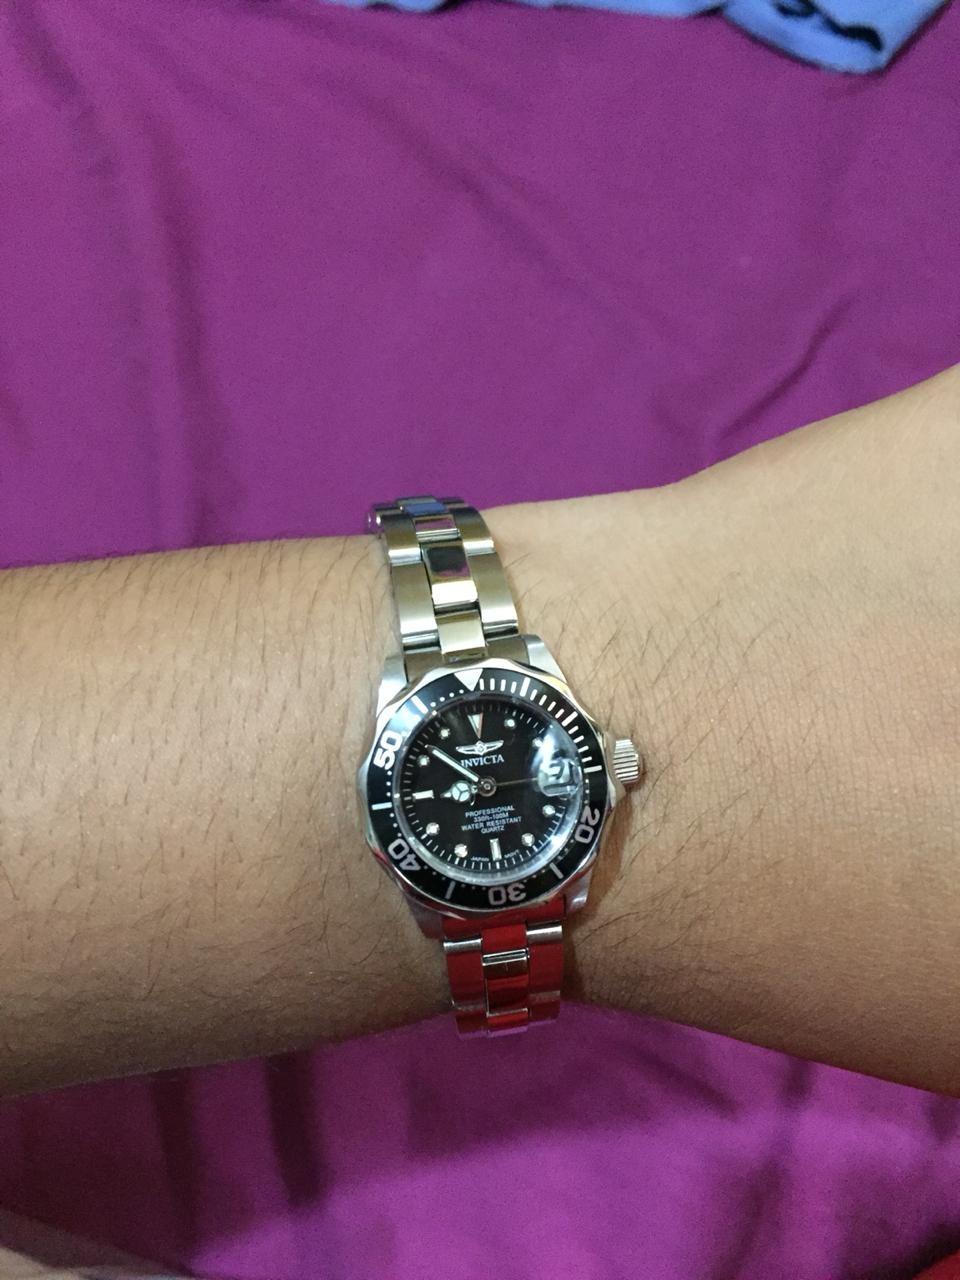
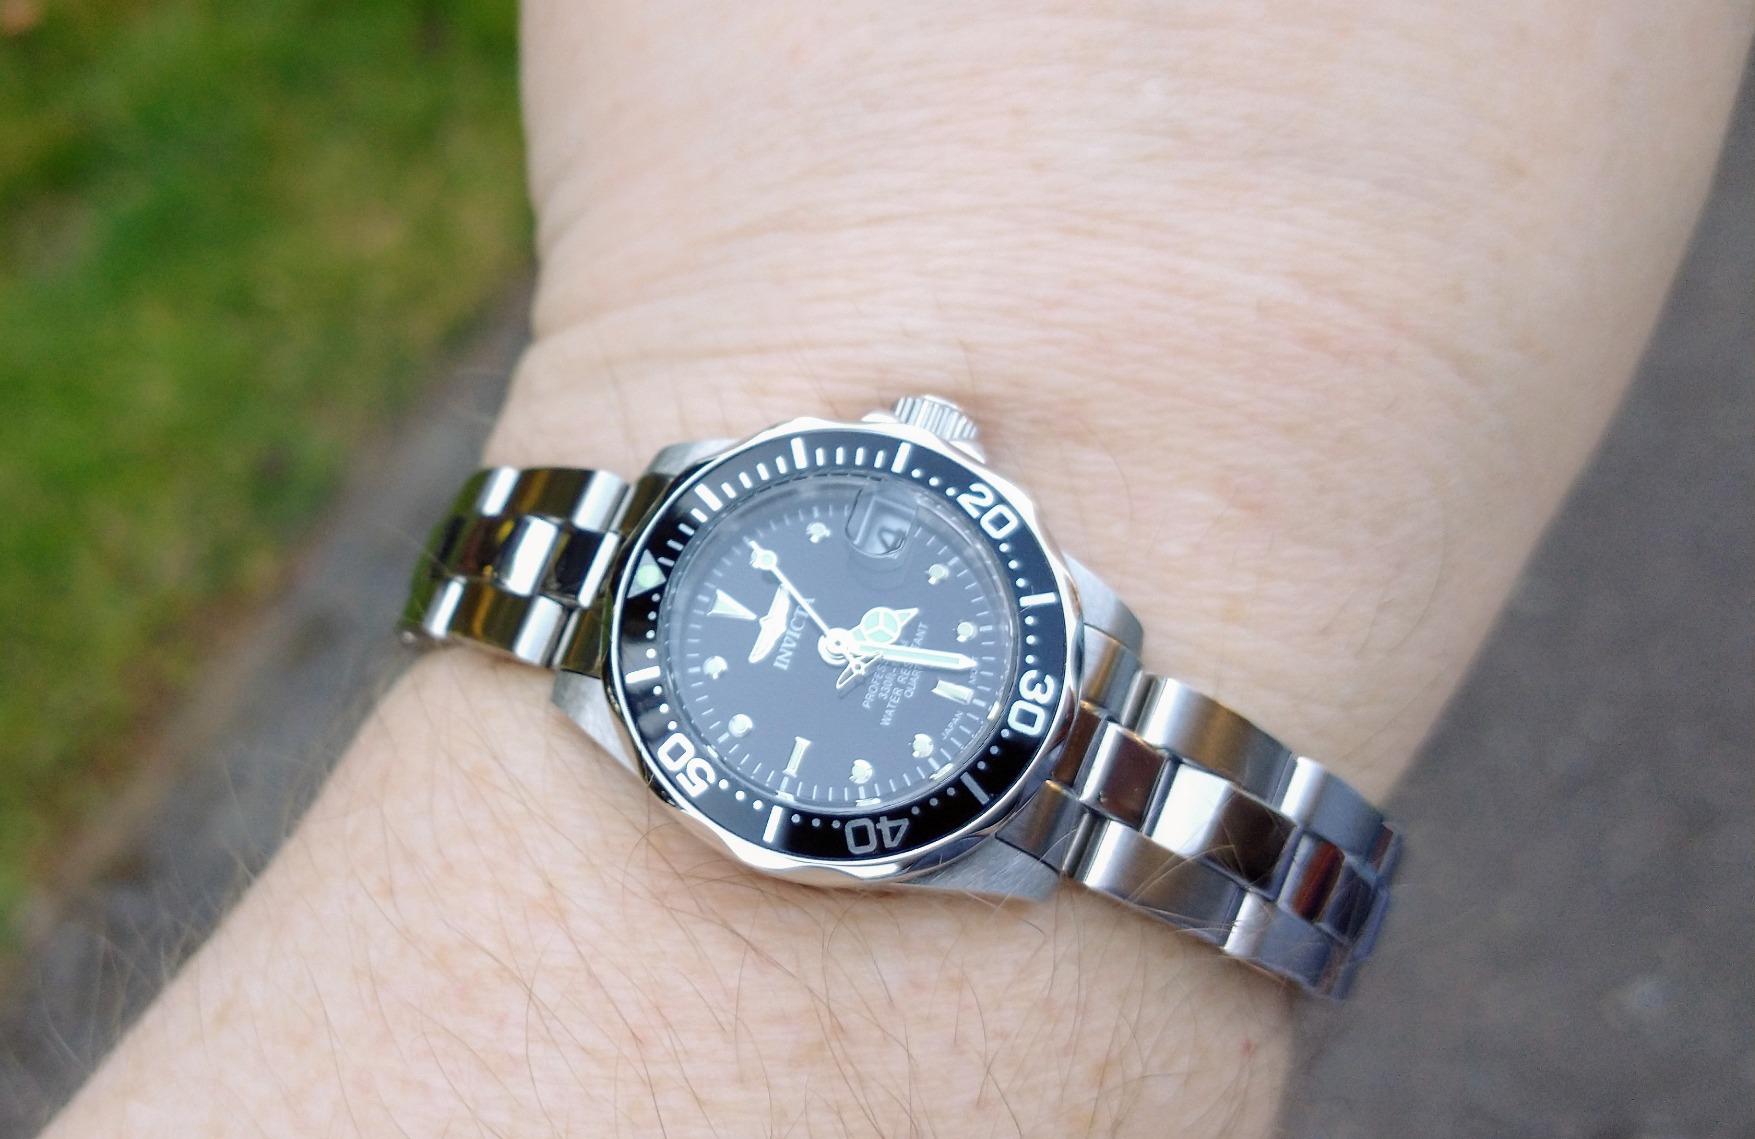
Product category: accessories_watch
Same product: yes